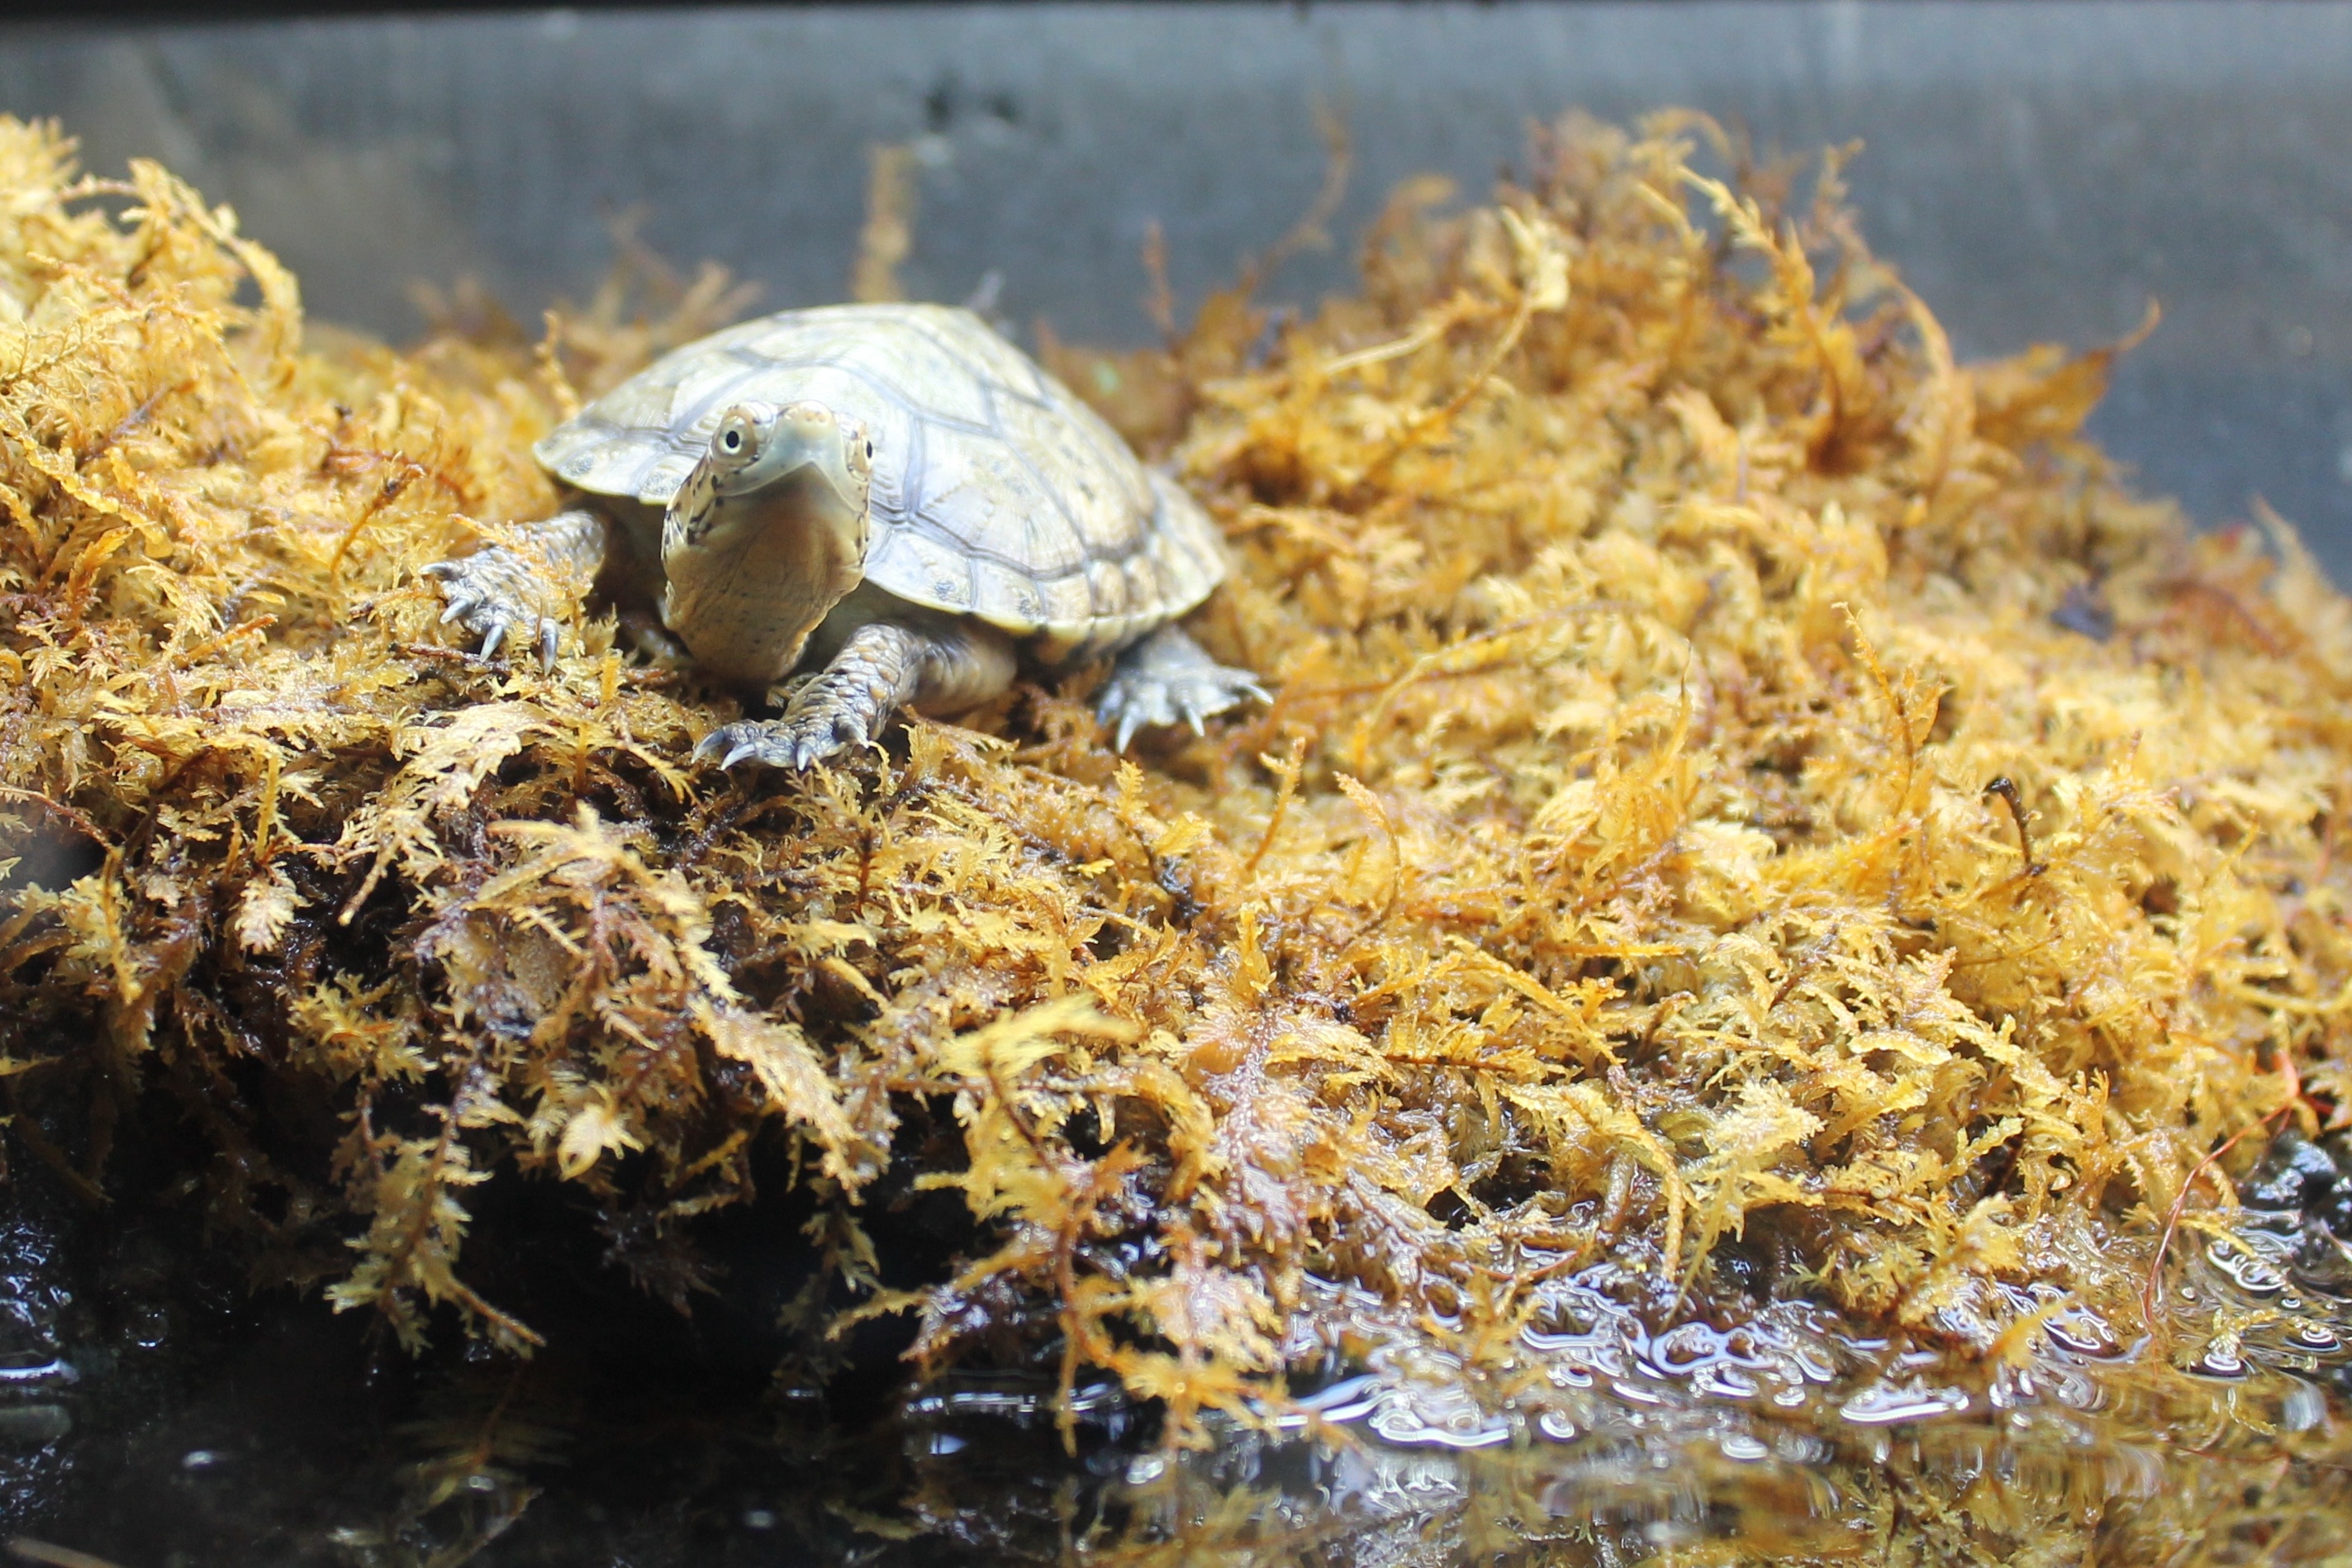
water, nature, leaf, animal, moss, pond, wildlife, pet, natural, autumn, environmental, turtle, reptile, baby, fauna, shell, camouflage, science, zoology, algae, tortoise, habitat, adorable, species, freshwater, macro photography